Hungary–Poland relations

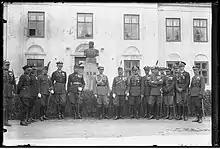
Polish and Hungarian military officers in Warsaw in 1930

In the Hungarian Revolution of 1848, a Polish general, Józef Bem, became a national hero of both Hungary and Poland. He was entrusted with the defence of Transylvania at the end of 1848, and in 1849, as General of the Székely troops. On October 20, 1848 Józef Wysocki signed an agreement with the Hungarian government to form a Polish infantry battalion of about 1,200 soldiers. After the agreement, Wysocki organized the Polish Legion in Hungary, which contained 2,090 infantry soldiers and 400 Polish uhlans. They took part in the siege of the Arad fortress in the spring of 1849 and participated in all important battles at Szolnok, Hatvan, Tápióbicske and Isaszeg. After the Battle of Temesvár in August 1849, and the Hungarian capitulation at Világos, 800 of the remnants of the Legion escaped to Turkey.